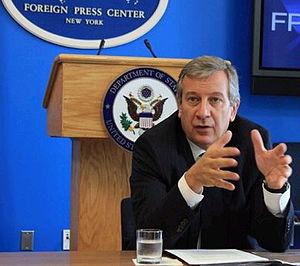
Richard Attias est un homme d'affaires marocain né à Fès le 19 novembre 1959.